Jolpan

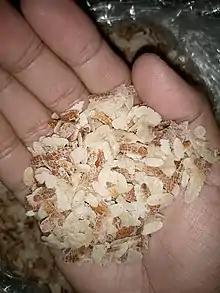
Chira

Chira (Flattened rice, also called beaten rice, Assamese: চিৰা) is a dehusked rice which is flattened into flat light dry flakes. These flakes of rice swell when added to liquid, whether hot or cold, as they absorb water, milk or any other liquids. It can be eaten raw by immersing it in plain water or milk or curd, with salt or sugar or jaggery to taste, or lightly fried in oil.